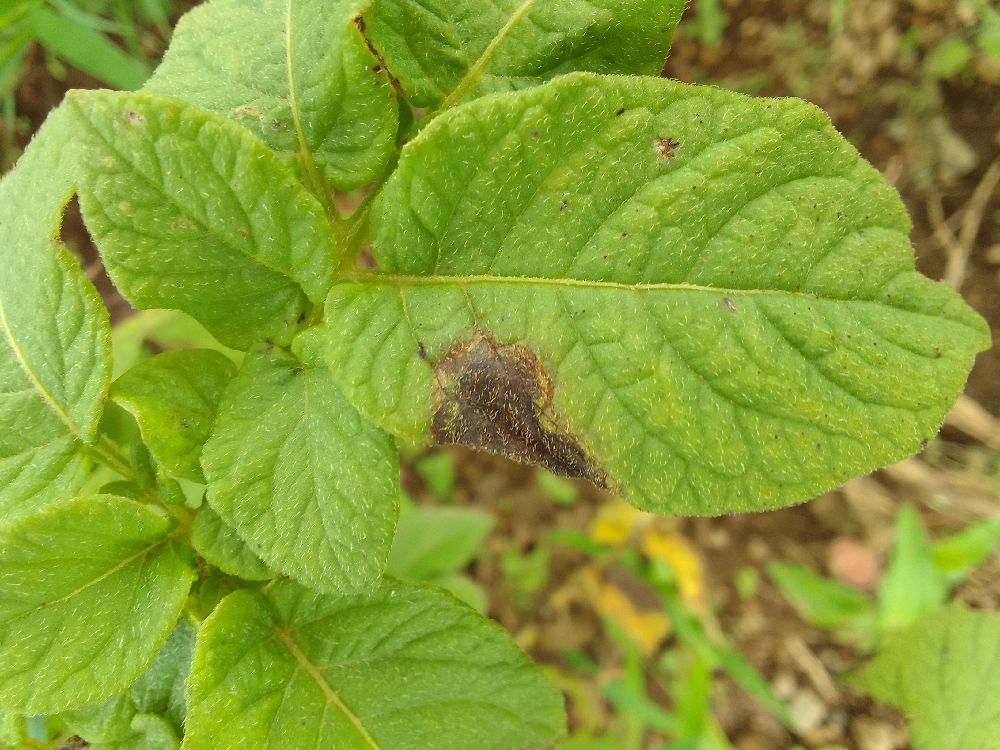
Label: Late blight